Voyager 1

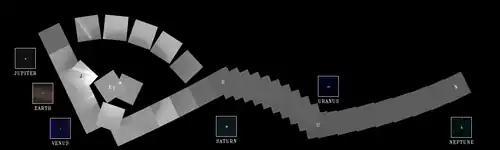
The "Family Portrait" of the Solar System acquired by "Voyager 1", February 14, 1990

"Voyager 1" began photographing Jupiter in January 1979. Its closest approach to Jupiter was on March 5, 1979, at a distance of about from the planet's center. Because of the greater photographic resolution allowed by a closer approach, most observations of the moons, rings, magnetic fields, and the radiation belt environment of the Jovian system were made during the 48-hour period that bracketed the closest approach. Voyager 1 finished photographing the Jovian system in April 1979.